Mogami Station

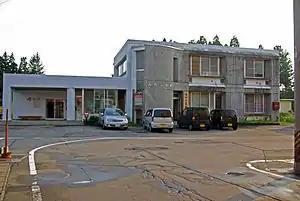
Mogami Station in July 2009

is a railway station in the town of Mogami, Yamagata, Japan, operated by East Japan Railway Company (JR East).